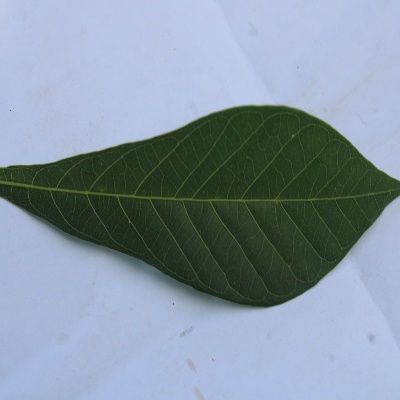
Crop: Cassava
Condition: healthy